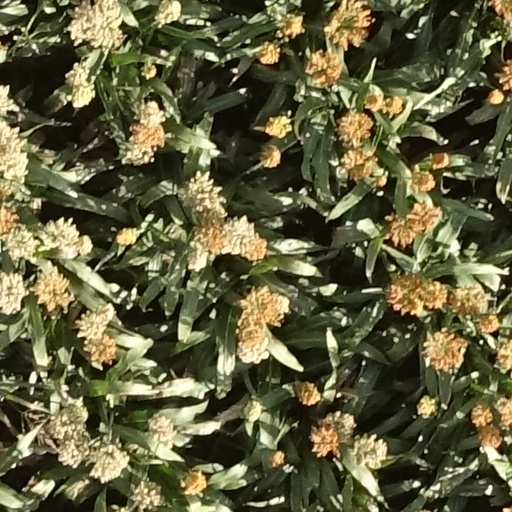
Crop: sorghum